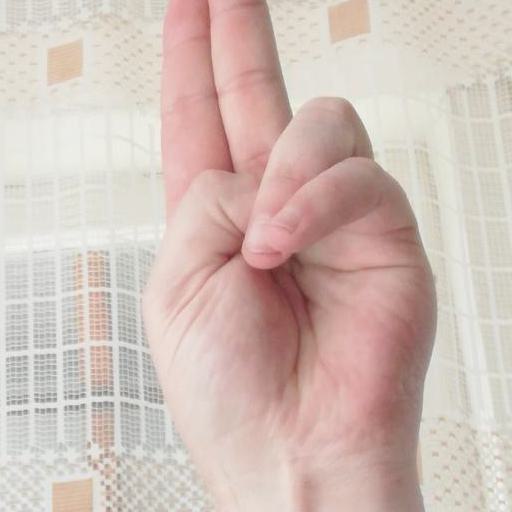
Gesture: two_up